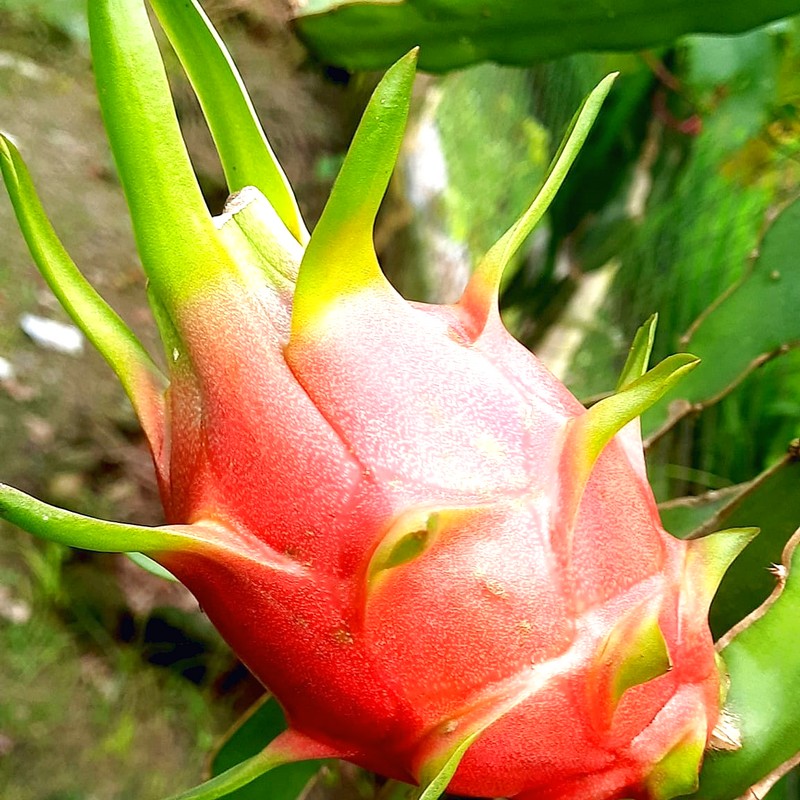
Label: Mature Dragon Fruit